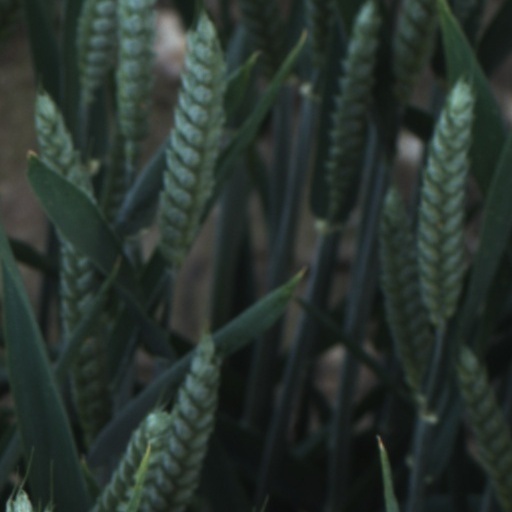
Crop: wheat